Pharaoh cuttlefish

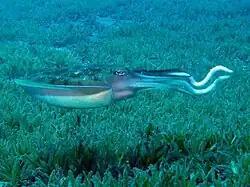
"Acanthosepion pharaonis" with its feeding tentacles extended, Egypt

Most cephalopods use their two elongated tentacles for prey hunting, and particularly cuttlefish are known to use a three-step process of attention, positioning, and seizure. Adult pharaoh cuttlefish and most juveniles begin their attention stance with throwing their arms and tentacles into a triangle shape, turning to the prey. This is followed by a positioning stage where the tentacles are moved slowly from the centre of the triangle as they move towards their prey. They finish this with their seizure phase, where they move forward until lunging their tentacles rapidly to grasp their prey before retracting the prey back towards them. Due to their small squat body size and lack of speed in forward propulsion, "Acanthosepion pharaonis" have adapted to use this ambush style of tentacle lunging.